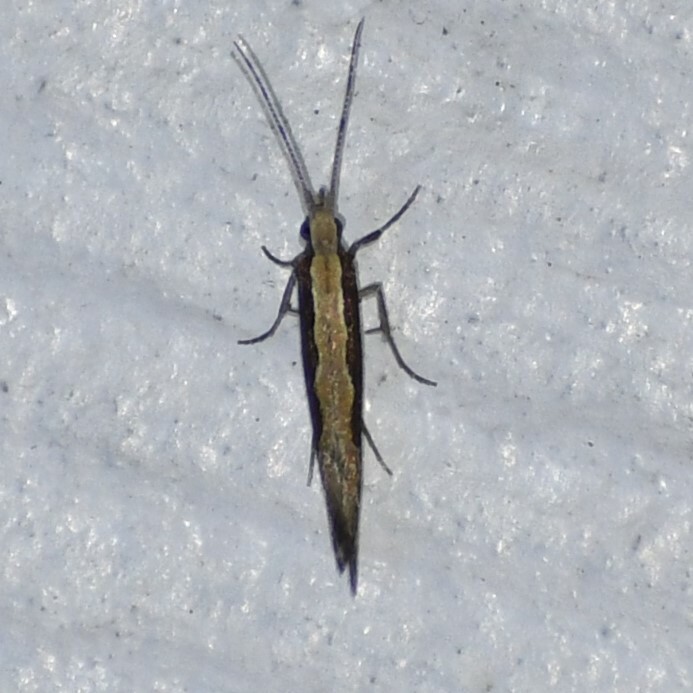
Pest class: diamondback_moth